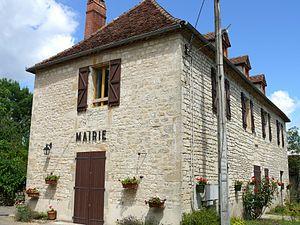
Séniergues - Mairie
Séniergues est une commune française, située dans le département du Lot en région Occitanie.